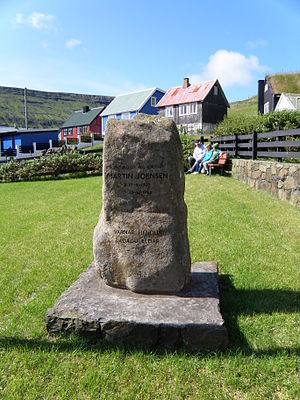
Sandvík / Billeder fra Sandvík
Sandvík 113 indb. er en færøsk bygd på østkysten af det nordlige Suðuroy og ligger i Hvalba kommune. Navnet fortæller, at den ligger ved en sandstrand. En 1,4 kilometer lang tunnel til Hvalba forbinder bygden med det øvrige Suðuroy.